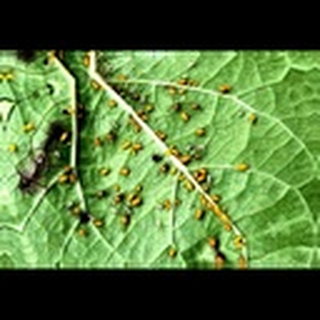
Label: cotton_aphids